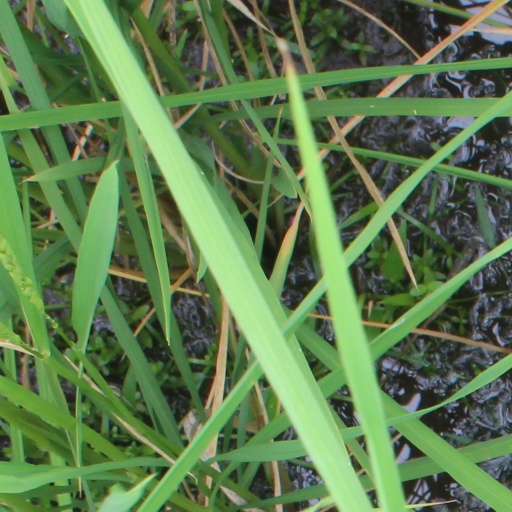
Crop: rice